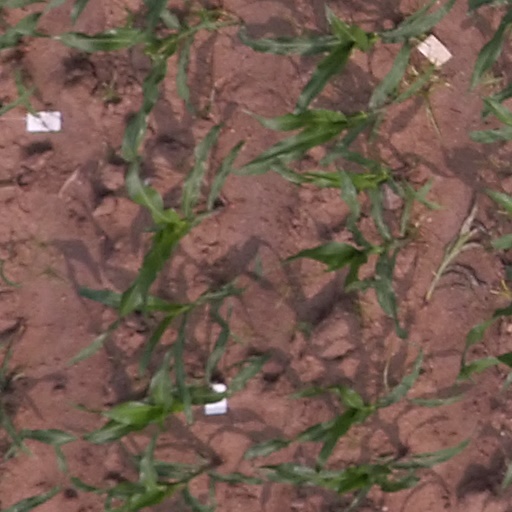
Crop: maize; corn